List of air rage incidents

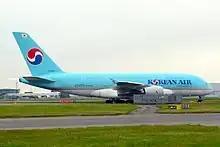
Korean Air Flight 86

Korean Air Flight 86: As the December 5 flight from New York to Seoul's Incheon International Airport was being pushed back from its gate at Kennedy, flight attendants served first-class passengers macadamia nuts in the bags they had been packed in. One passenger, Heather Cho, known in her native country as Cho Hyun-ah, 40, the airline's vice president in charge of cabin service, and daughter of its chairman Cho Yang-ho, was angered, as she believed that airline policy dictated that first-class passengers be served their nuts in small bowls, and only if they had asked for them (which she had not). She asked to talk to Park Chang-jin, the flight's chief flight attendant, and by some accounts made him get on his knees and beg for forgiveness before she reportedly hit him with her tablet. In any case, she was insufficiently satisfied with his apologies, and fired him on the spot, ordering the pilot to turn around and have the dismissed employee escorted off the aircraft before it resumed course for Korea, delaying departure by 20 minutes. When international news media reported on the incident, South Korean authorities began investigating. Park, who was soon reinstated, claimed the airline had pressured him to say he had voluntarily resigned in response to those inquiries, and had also tried to get other employees who had witnessed the incident to relate more sanitized versions to investigators. After it emerged that the airline had covered up a similar incident the year before in which Cho had assaulted an attendant over her disappointment with a bowl of ramen served to her, she resigned all her posts with the airline. She was later convicted in South Korea of obstructing aviation safety and sentenced to a year in jail. The episode, which became known as the "nut rage incident", opened up a national debate about the governance of the "chaebols", the large family-owned multi-industrial conglomerates that dominate the country's economy.